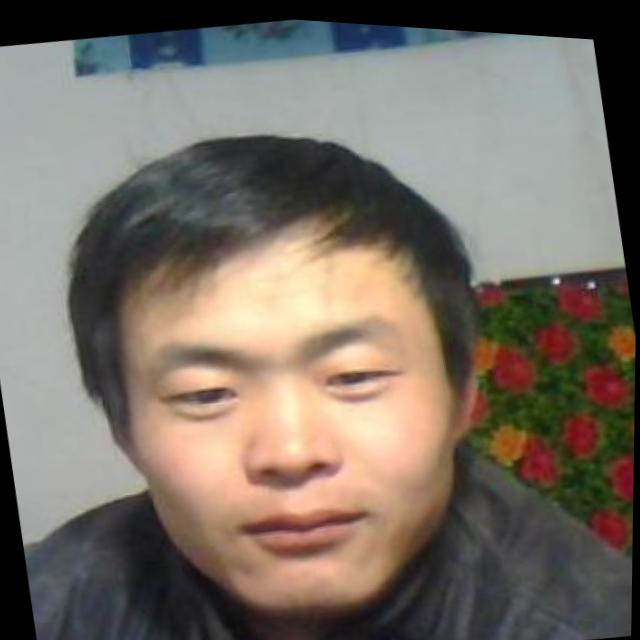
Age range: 21-44